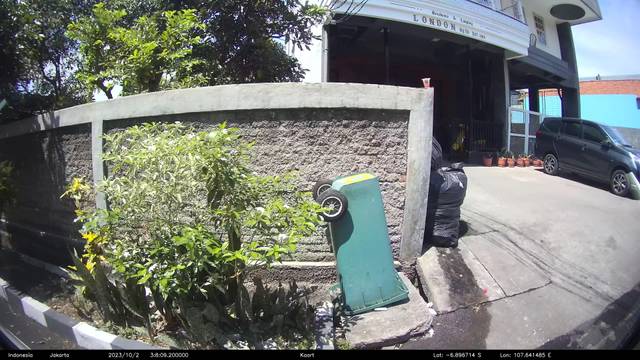
Region: Indonesia
Coordinates: -6.897, 107.641